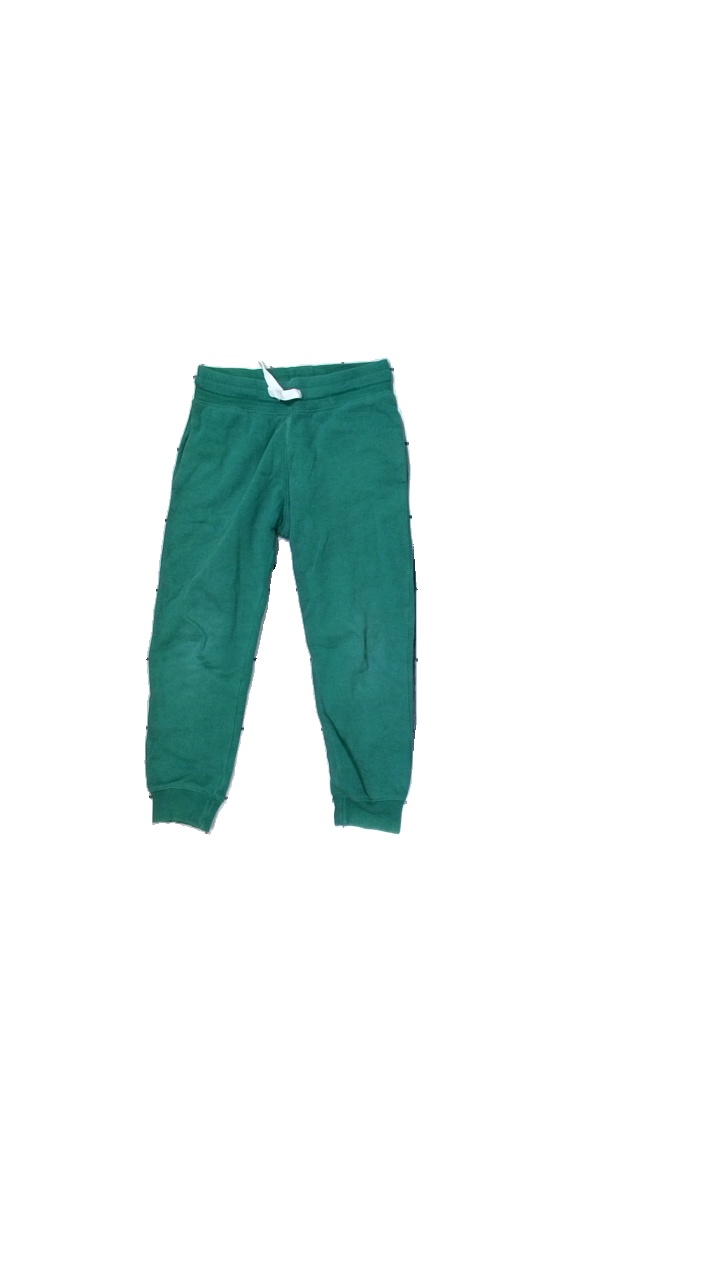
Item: Trousers (Children)
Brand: H&m
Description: green sweatpants
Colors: Green
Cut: Regular
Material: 88% Cotton 12% Cont?
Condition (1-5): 4
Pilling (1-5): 5
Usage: Reuse
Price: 50-100